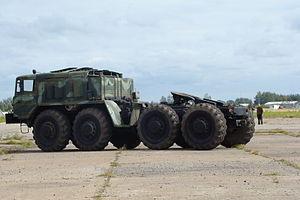
Le MAZ-537 est un camion militaire de l'Armée rouge/des forces armées de la fédération de Russie.